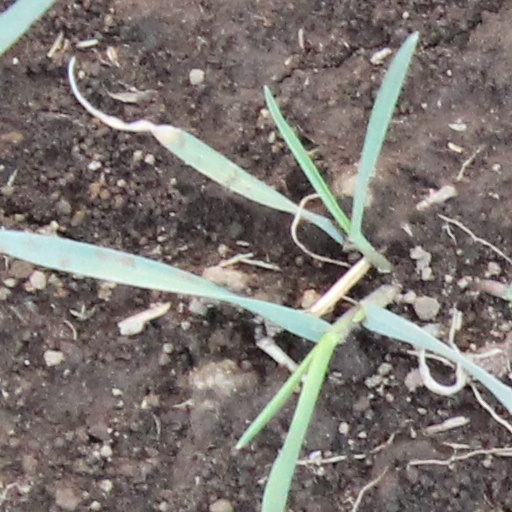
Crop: wheat